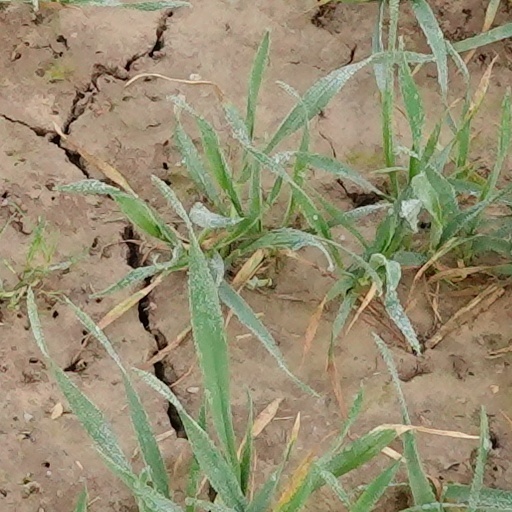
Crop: wheat